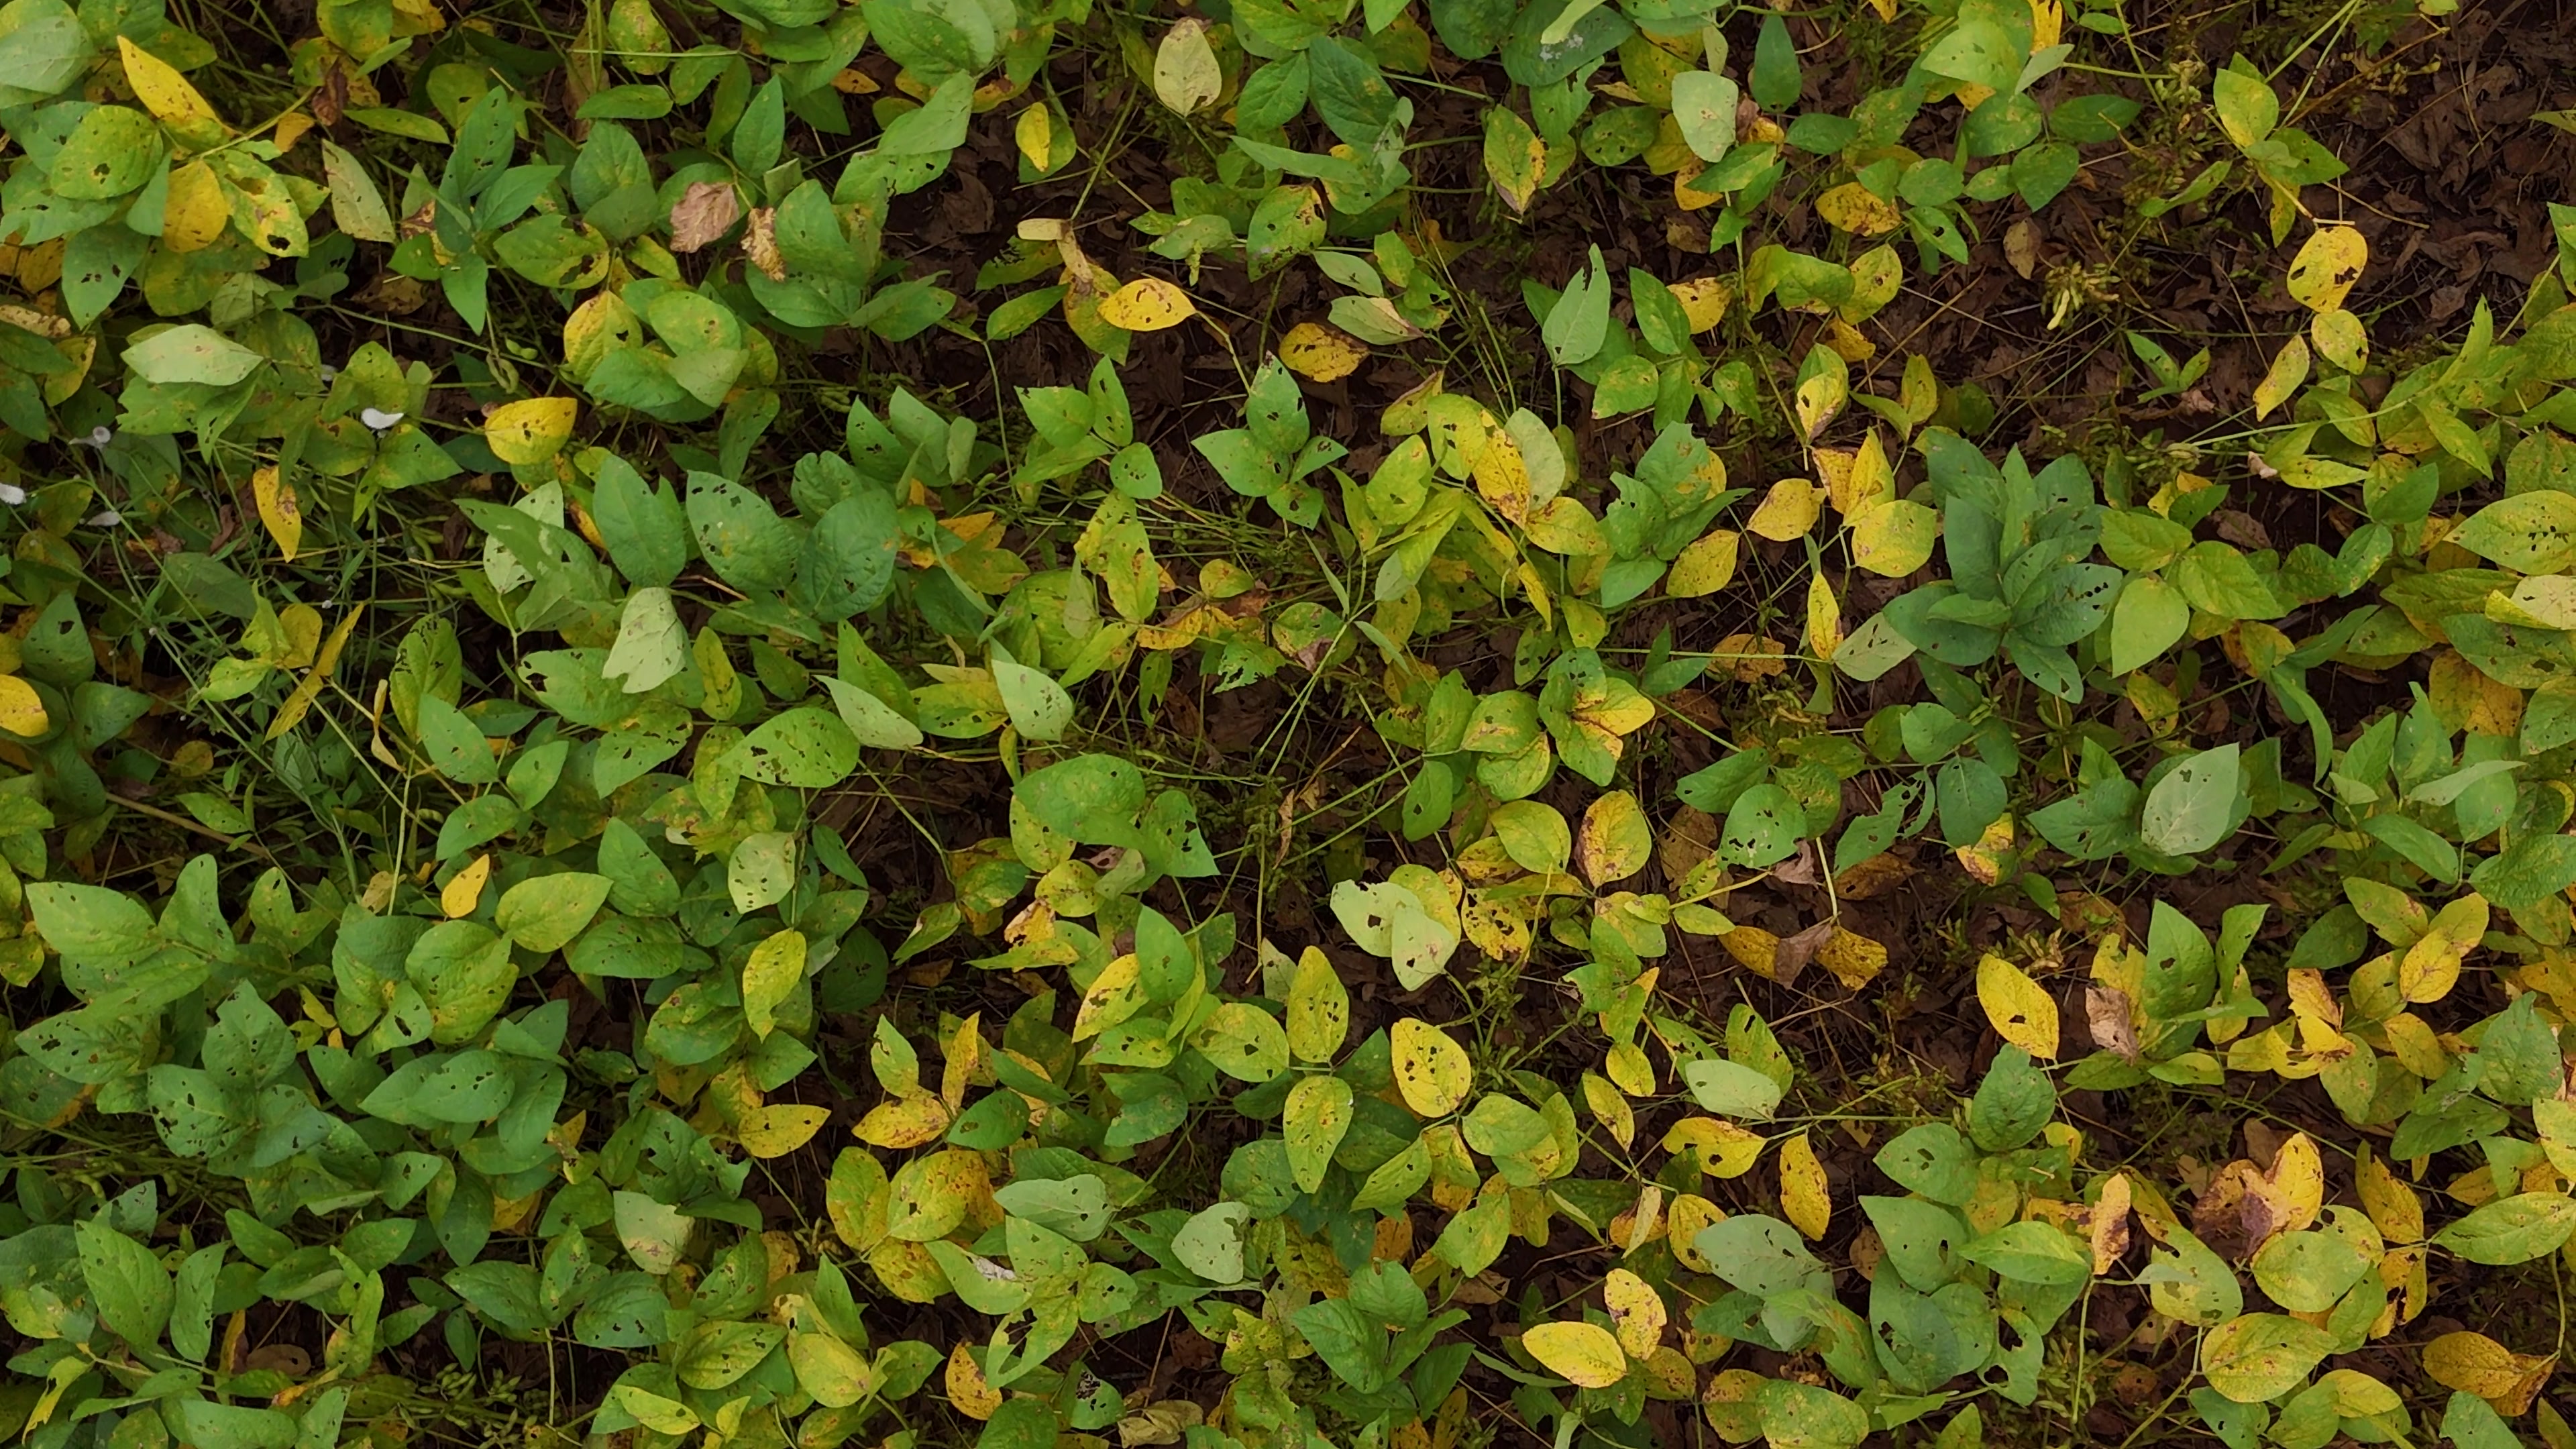
Label: Rust